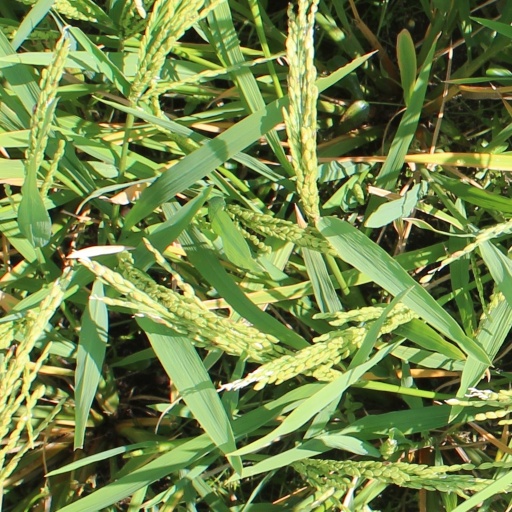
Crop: rice